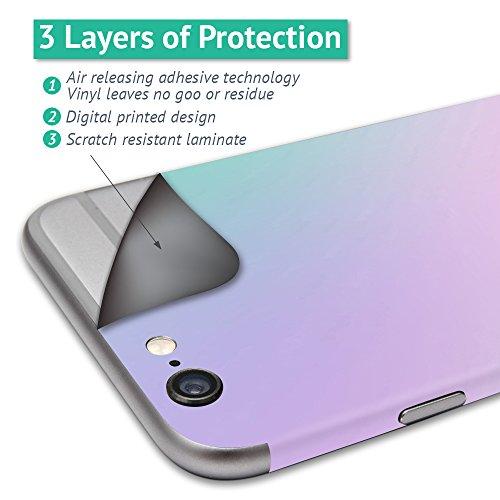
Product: MightySkins Skin Compatible with DJI Mavic Air Drone - Laughing Skulls | Min Coverage | Protective, Durable, and Unique Vinyl Decal wrap Cover | Easy to Apply, Remove | Made in The USA
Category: Toys & Games | Hobbies | Remote & App Controlled Vehicles & Parts | Remote & App Controlled Vehicles | Quadcopters & Multirotors
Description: DURABLE PROTECTION FOR YOUR DEVICE: Manufactured with ultra-thin, ultra-durable, stain-resistant laminate vinyl in order to effectively protect your drone from dings, scrapes, dust, and the wear and tear of everyday use MightySkins a SOFT vinyl skin cover, is not made of rubber, silicone or plastic and it is NOT a HARD case.
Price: $39.99
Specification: ProductDimensions:9x0.1x6inches|ItemWeight:0.16ounces|ShippingWeight:0.96ounces|ASIN:B07B3WWY12|Itemmodelnumber:DJMAVAIMIN-LaughingSkulls